Francisco Trincão

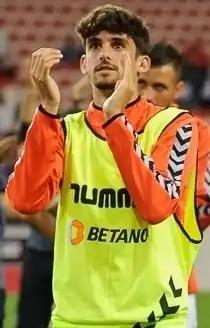
Trincão with Braga in 2019

Francisco António Machado Mota de Castro Trincão (born 29 December 1999) is a Portuguese professional footballer who plays as a winger for Primeira Liga club Sporting CP and the Portugal national team.